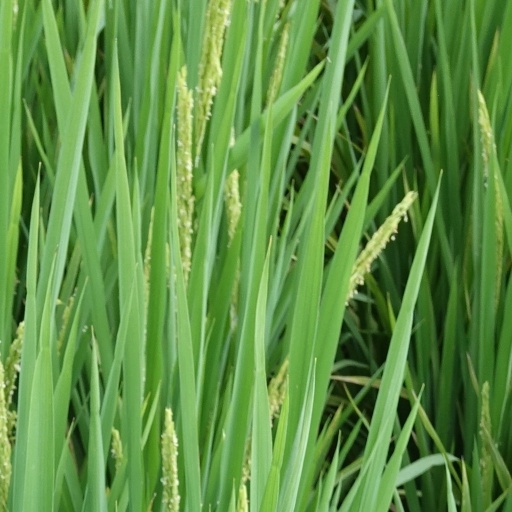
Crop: rice